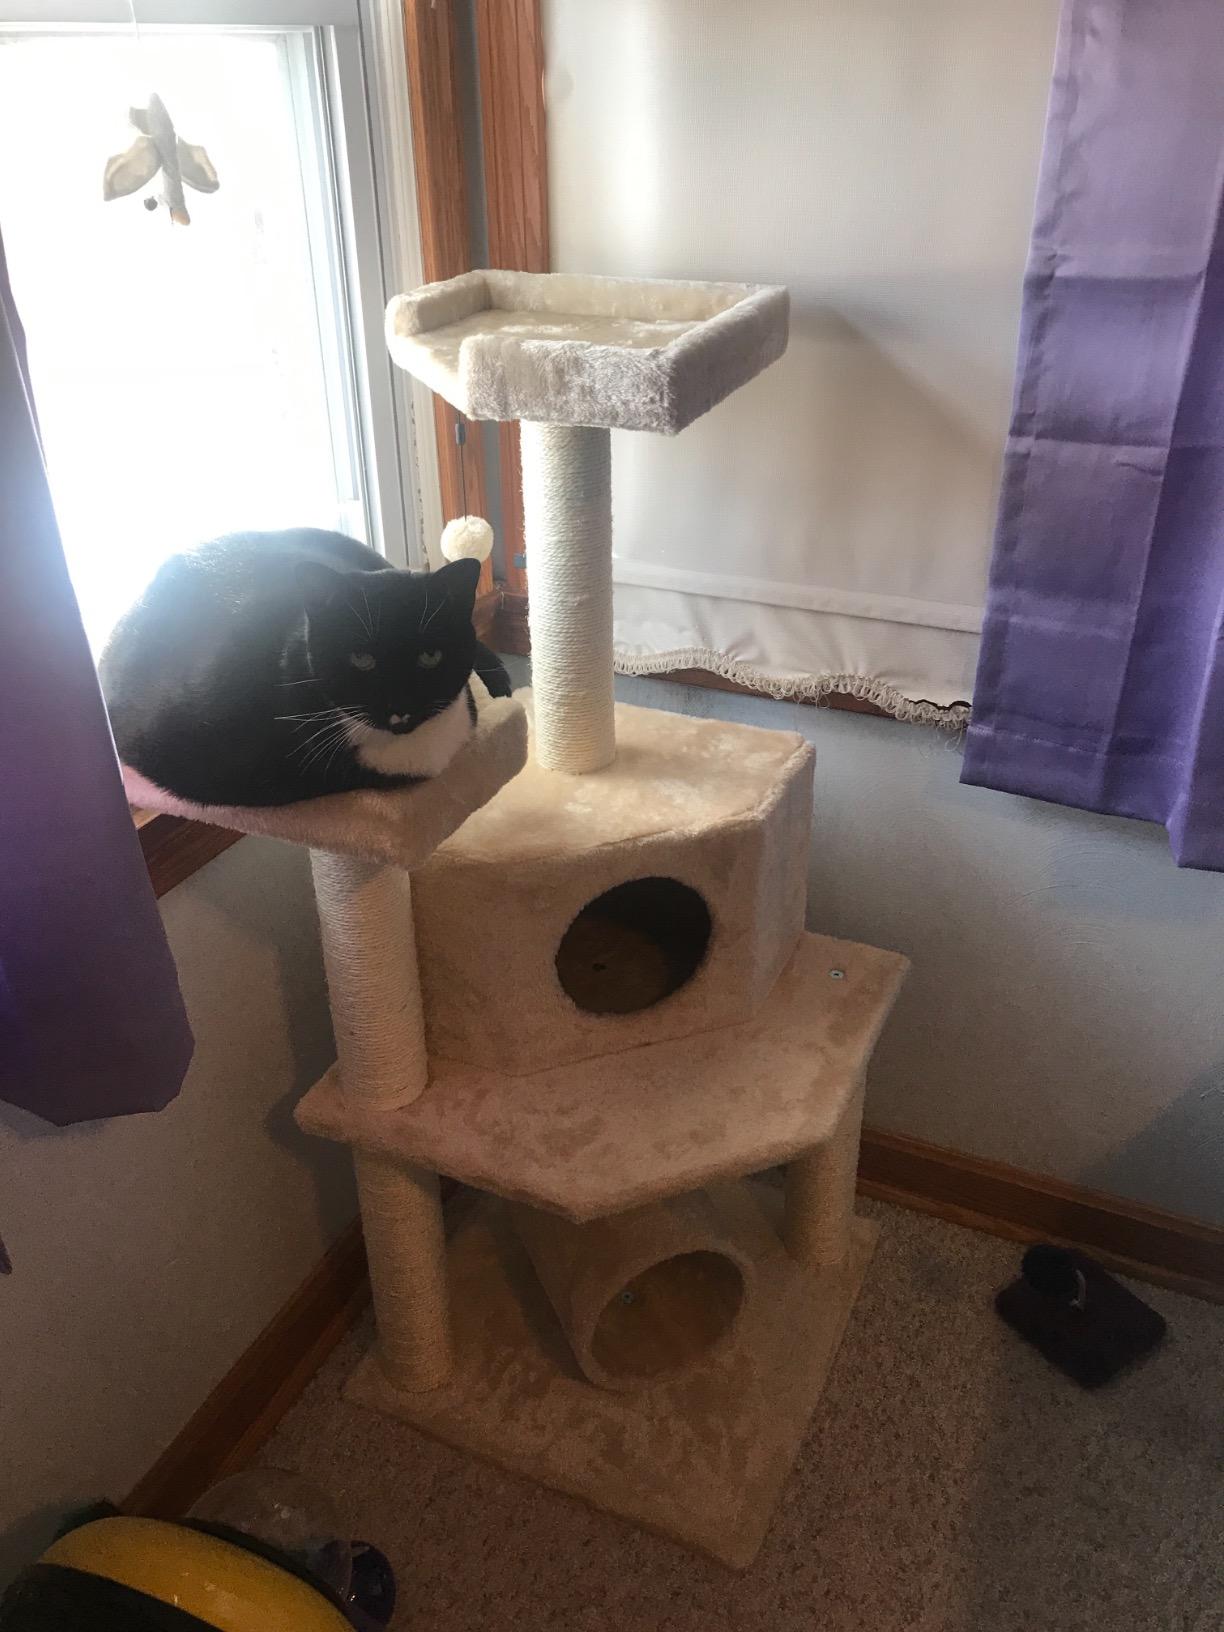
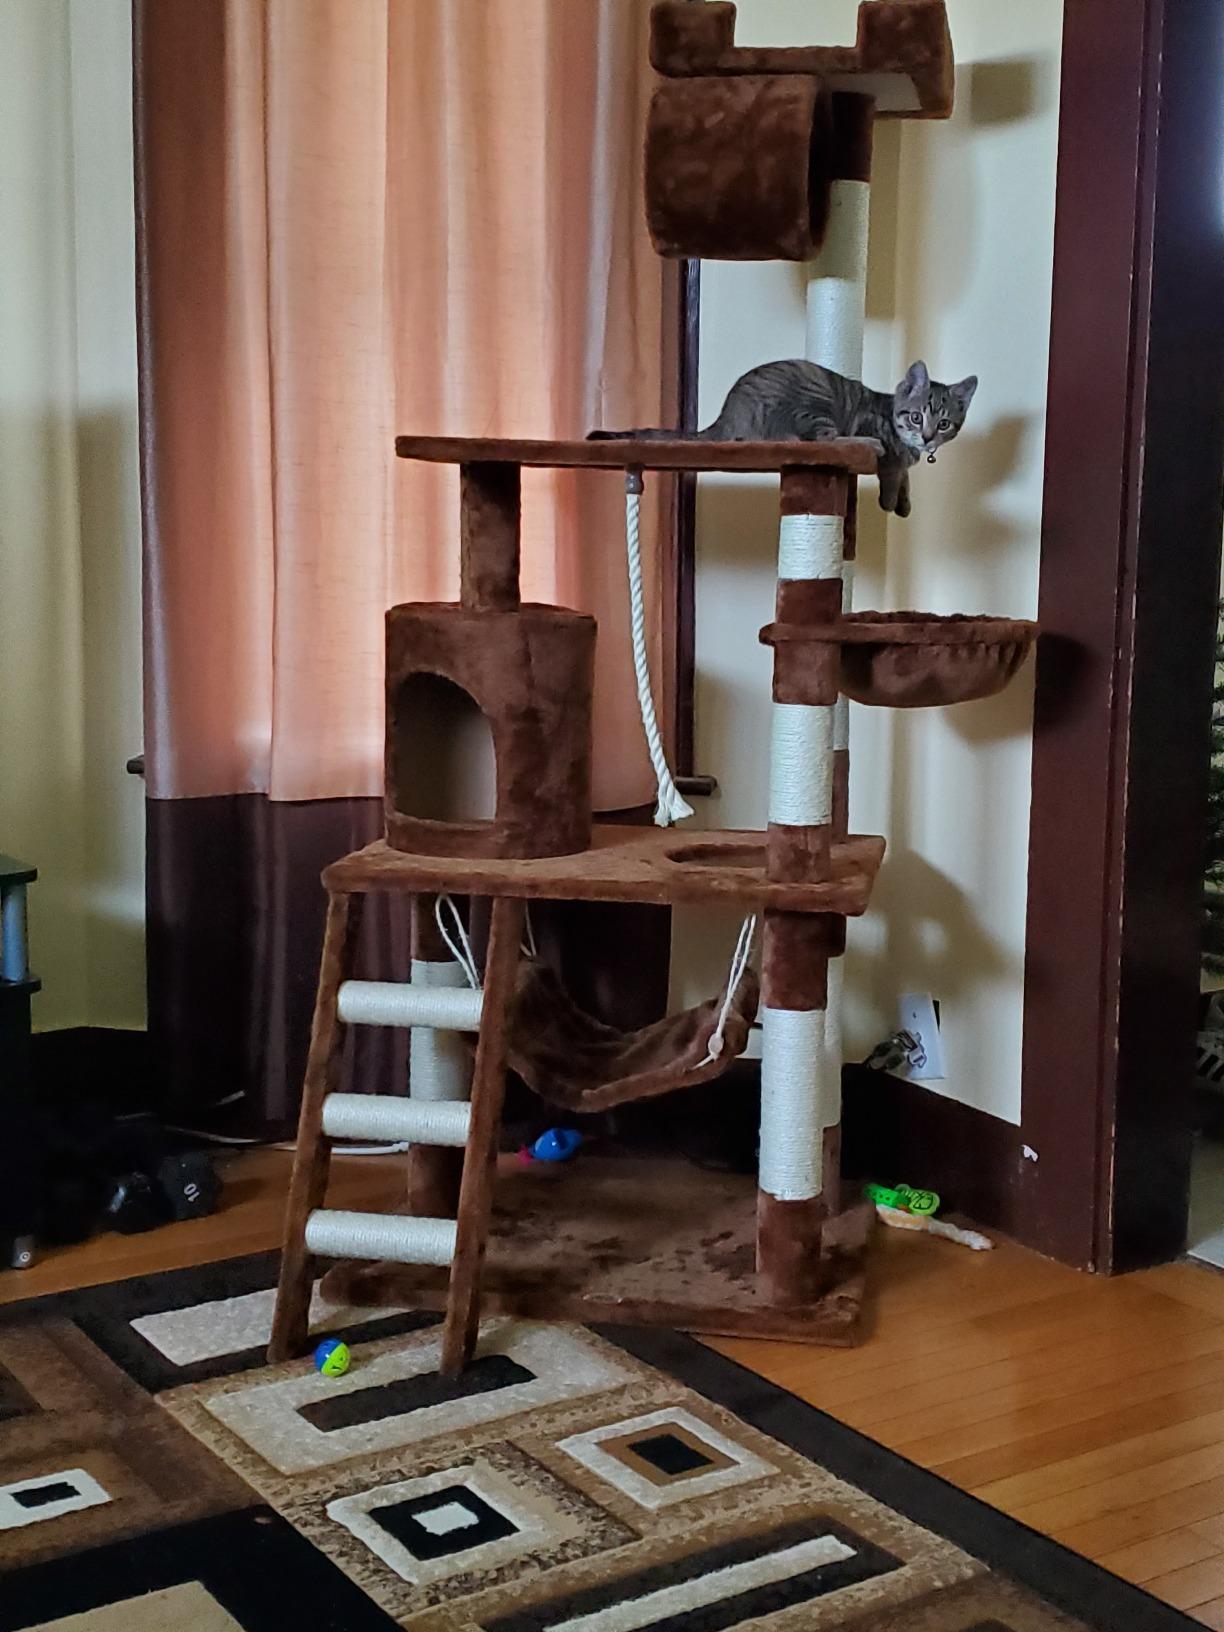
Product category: items_cat tree
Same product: no